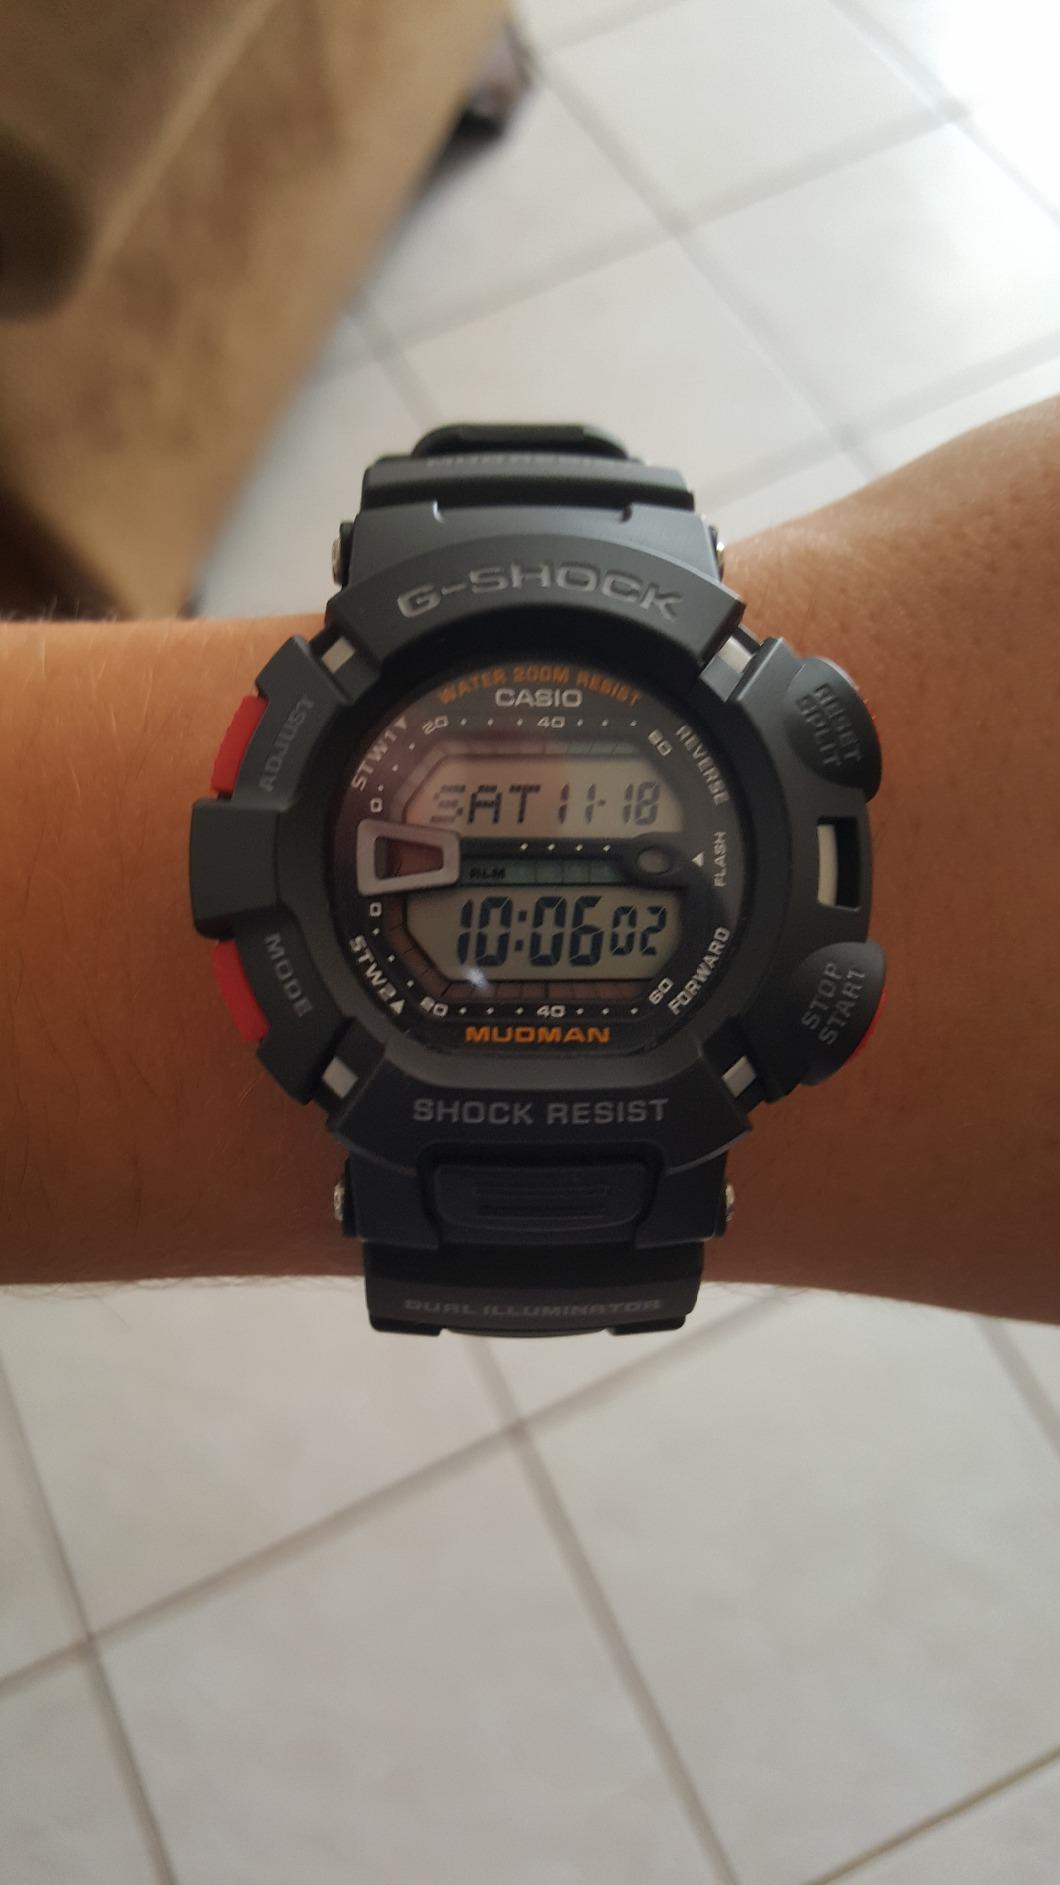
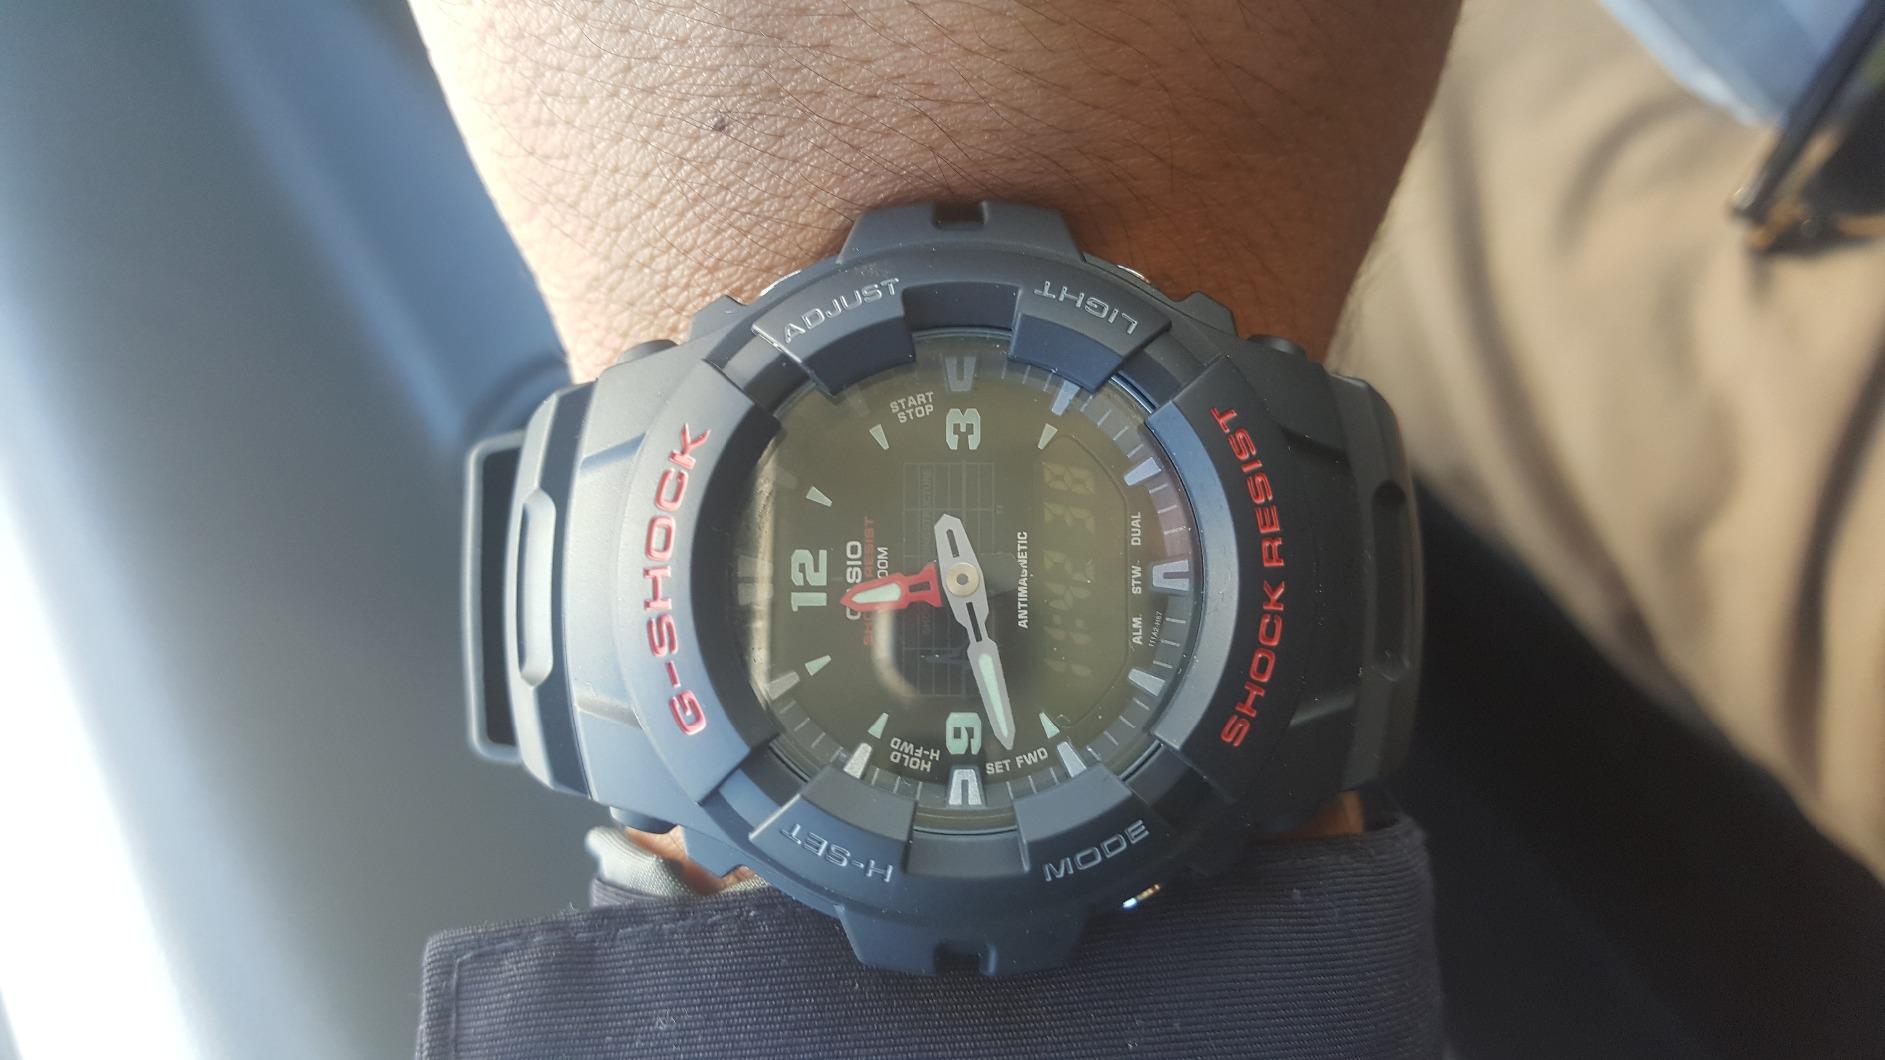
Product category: accessories_watch
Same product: no